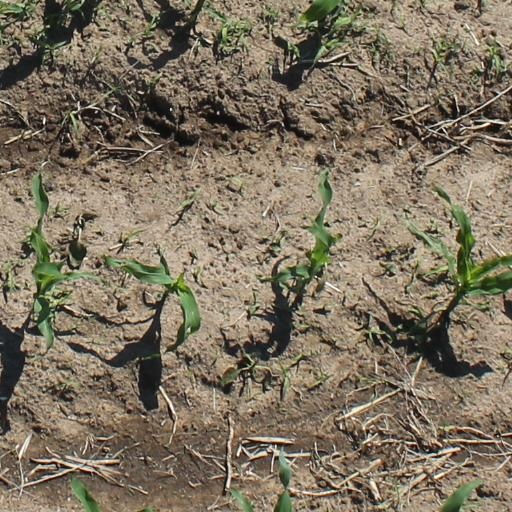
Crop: maize; corn